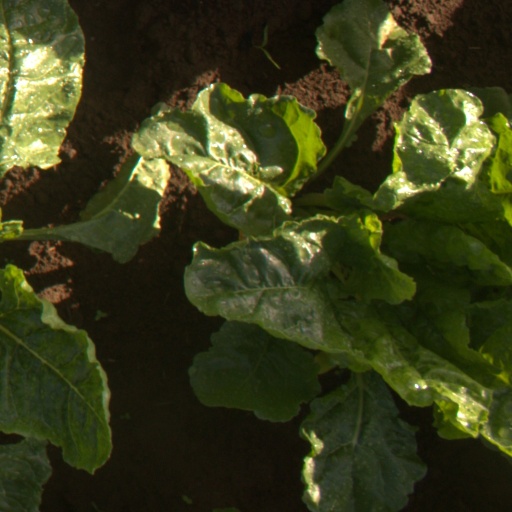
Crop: sugar beet